National Library of Russia

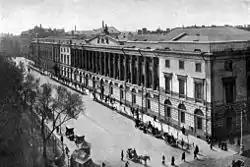
The Neoclassical building on the Nevsky Avenue.

The Imperial Public Library was inaugurated on in the presence of Gavrila Derzhavin and Ivan Krylov. The library's third, and arguably most famous, director was Aleksey Olenin (1763–1843).